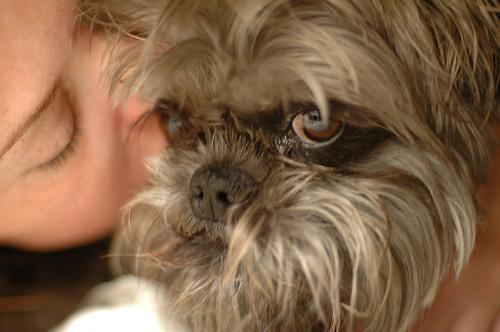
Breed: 200-n000012-affenpinscher